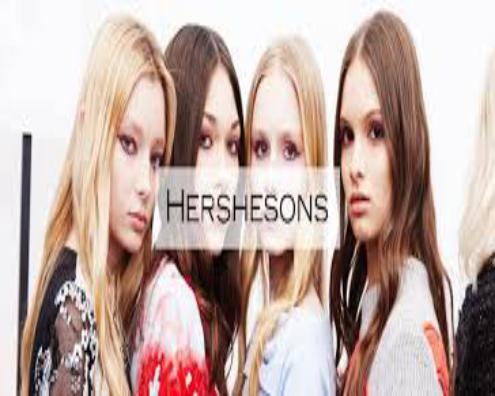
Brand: hershesons
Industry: Necessities